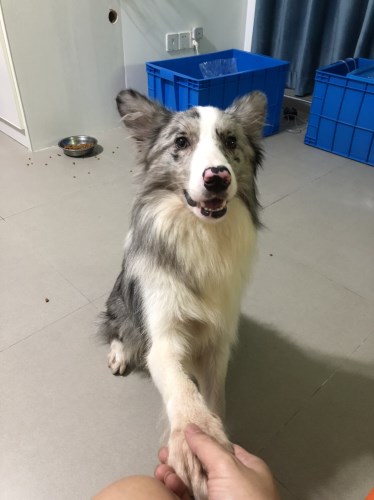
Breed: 2594-n000109-Border_collie